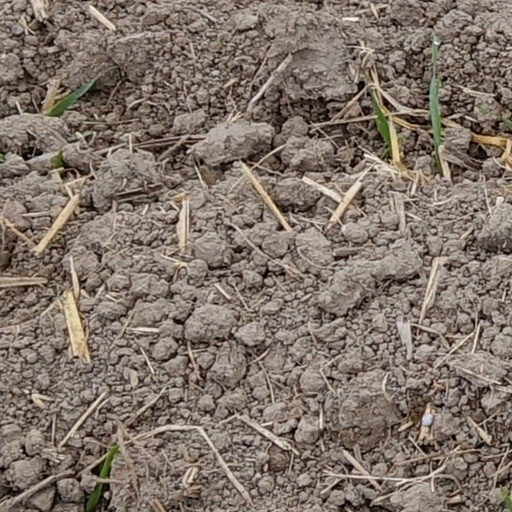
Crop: wheat